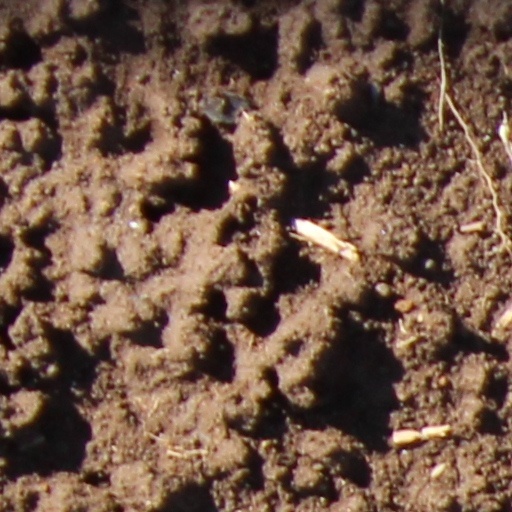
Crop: wheat